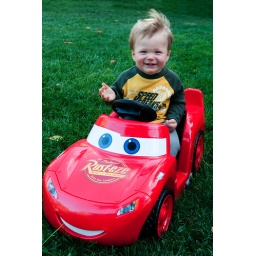
Elijah in his little red car